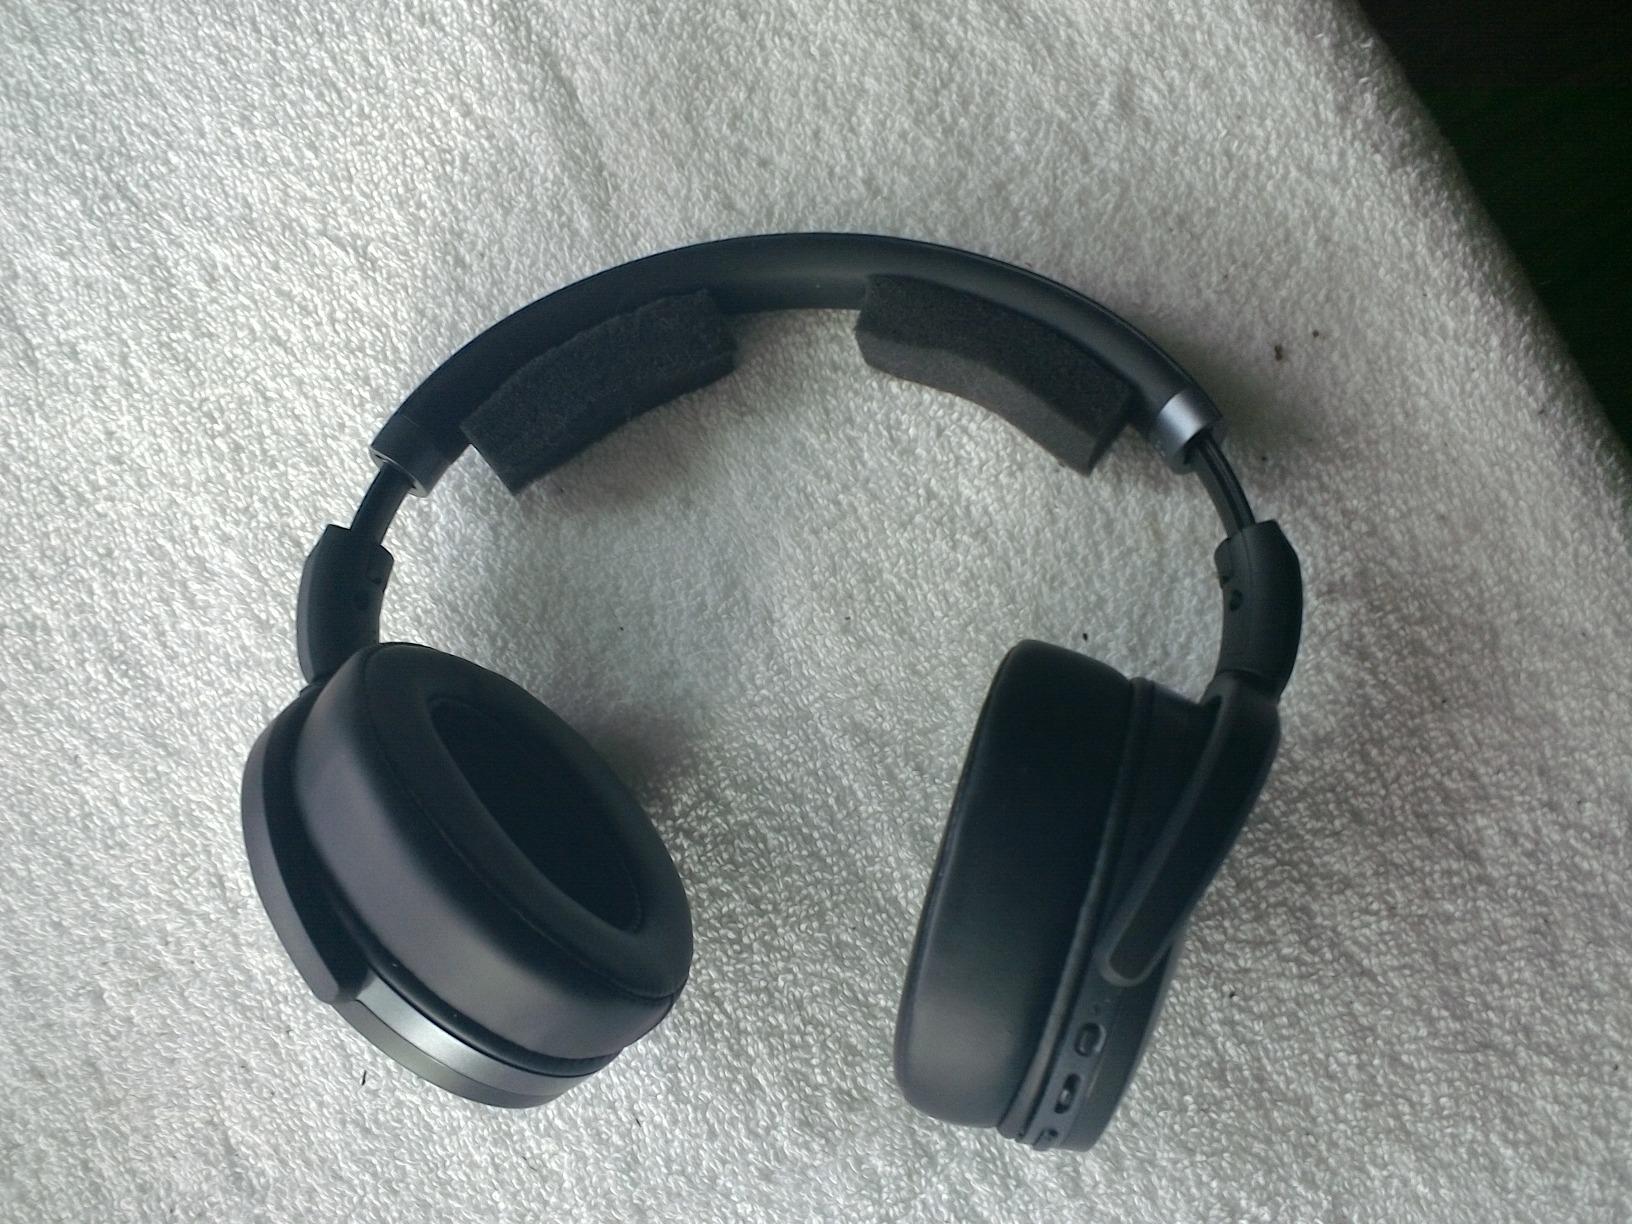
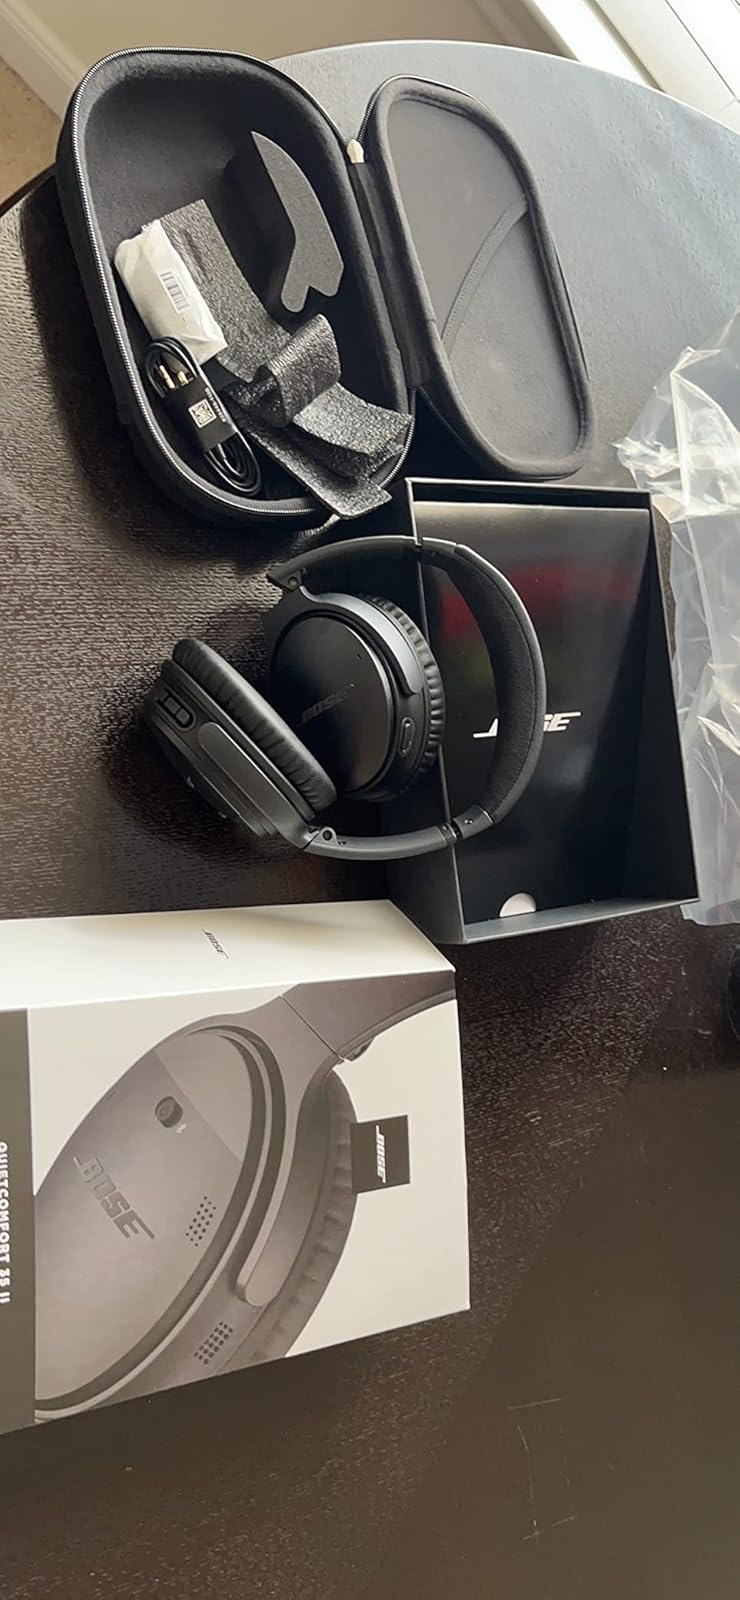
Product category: headphones
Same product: no